Small Faces

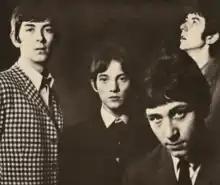
Small Faces in 1966

Winston was replaced by Ian McLagan, whose keyboard talents and diminutive stature fit with the groove of the band perfectly. McLagan played his first performance with the band on 2 November 1965.